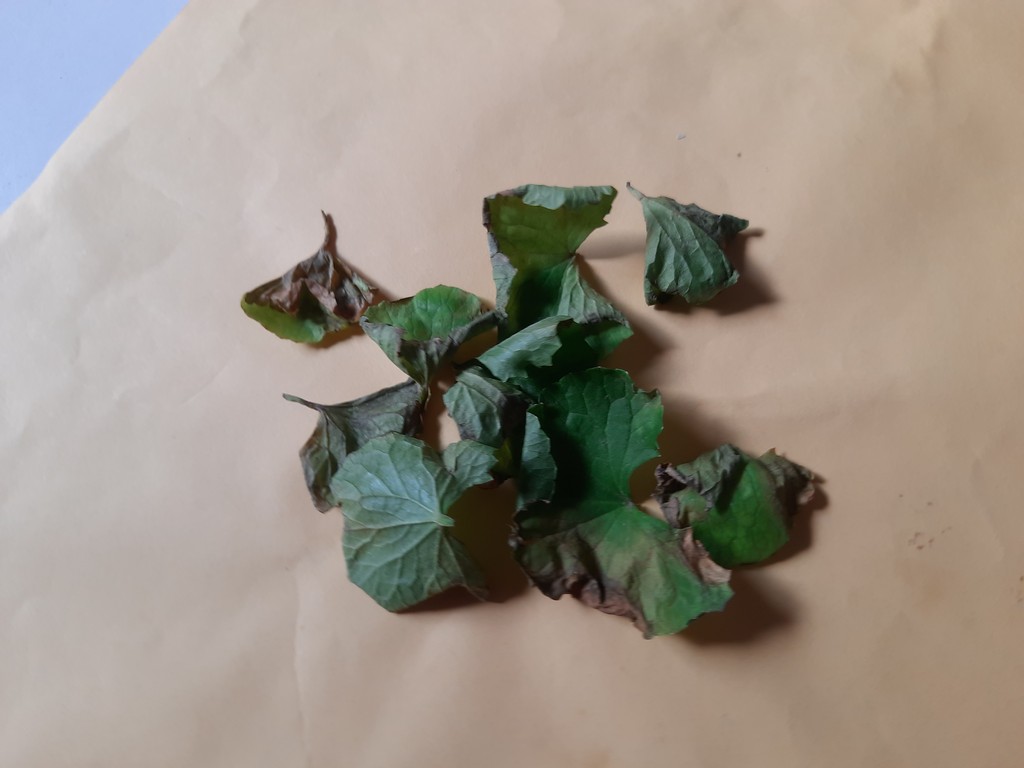
Label: Unhealthy